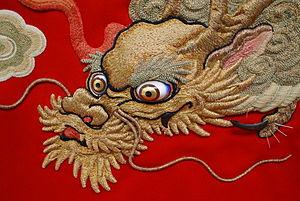
Les biens culturels immatériels du Japon, tels que définis par la loi japonaise pour la protection des biens culturels, sont des éléments du patrimoine culturel du Japon d'une haute valeur historique ou artistique comme le théâtre, la musique et les techniques artisanales. Le terme se réfère exclusivement aux compétences humaines possédées par des individus ou des groupes et qui sont indispensables pour produire les Biens Culturels.